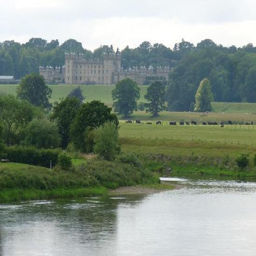
house from across the river